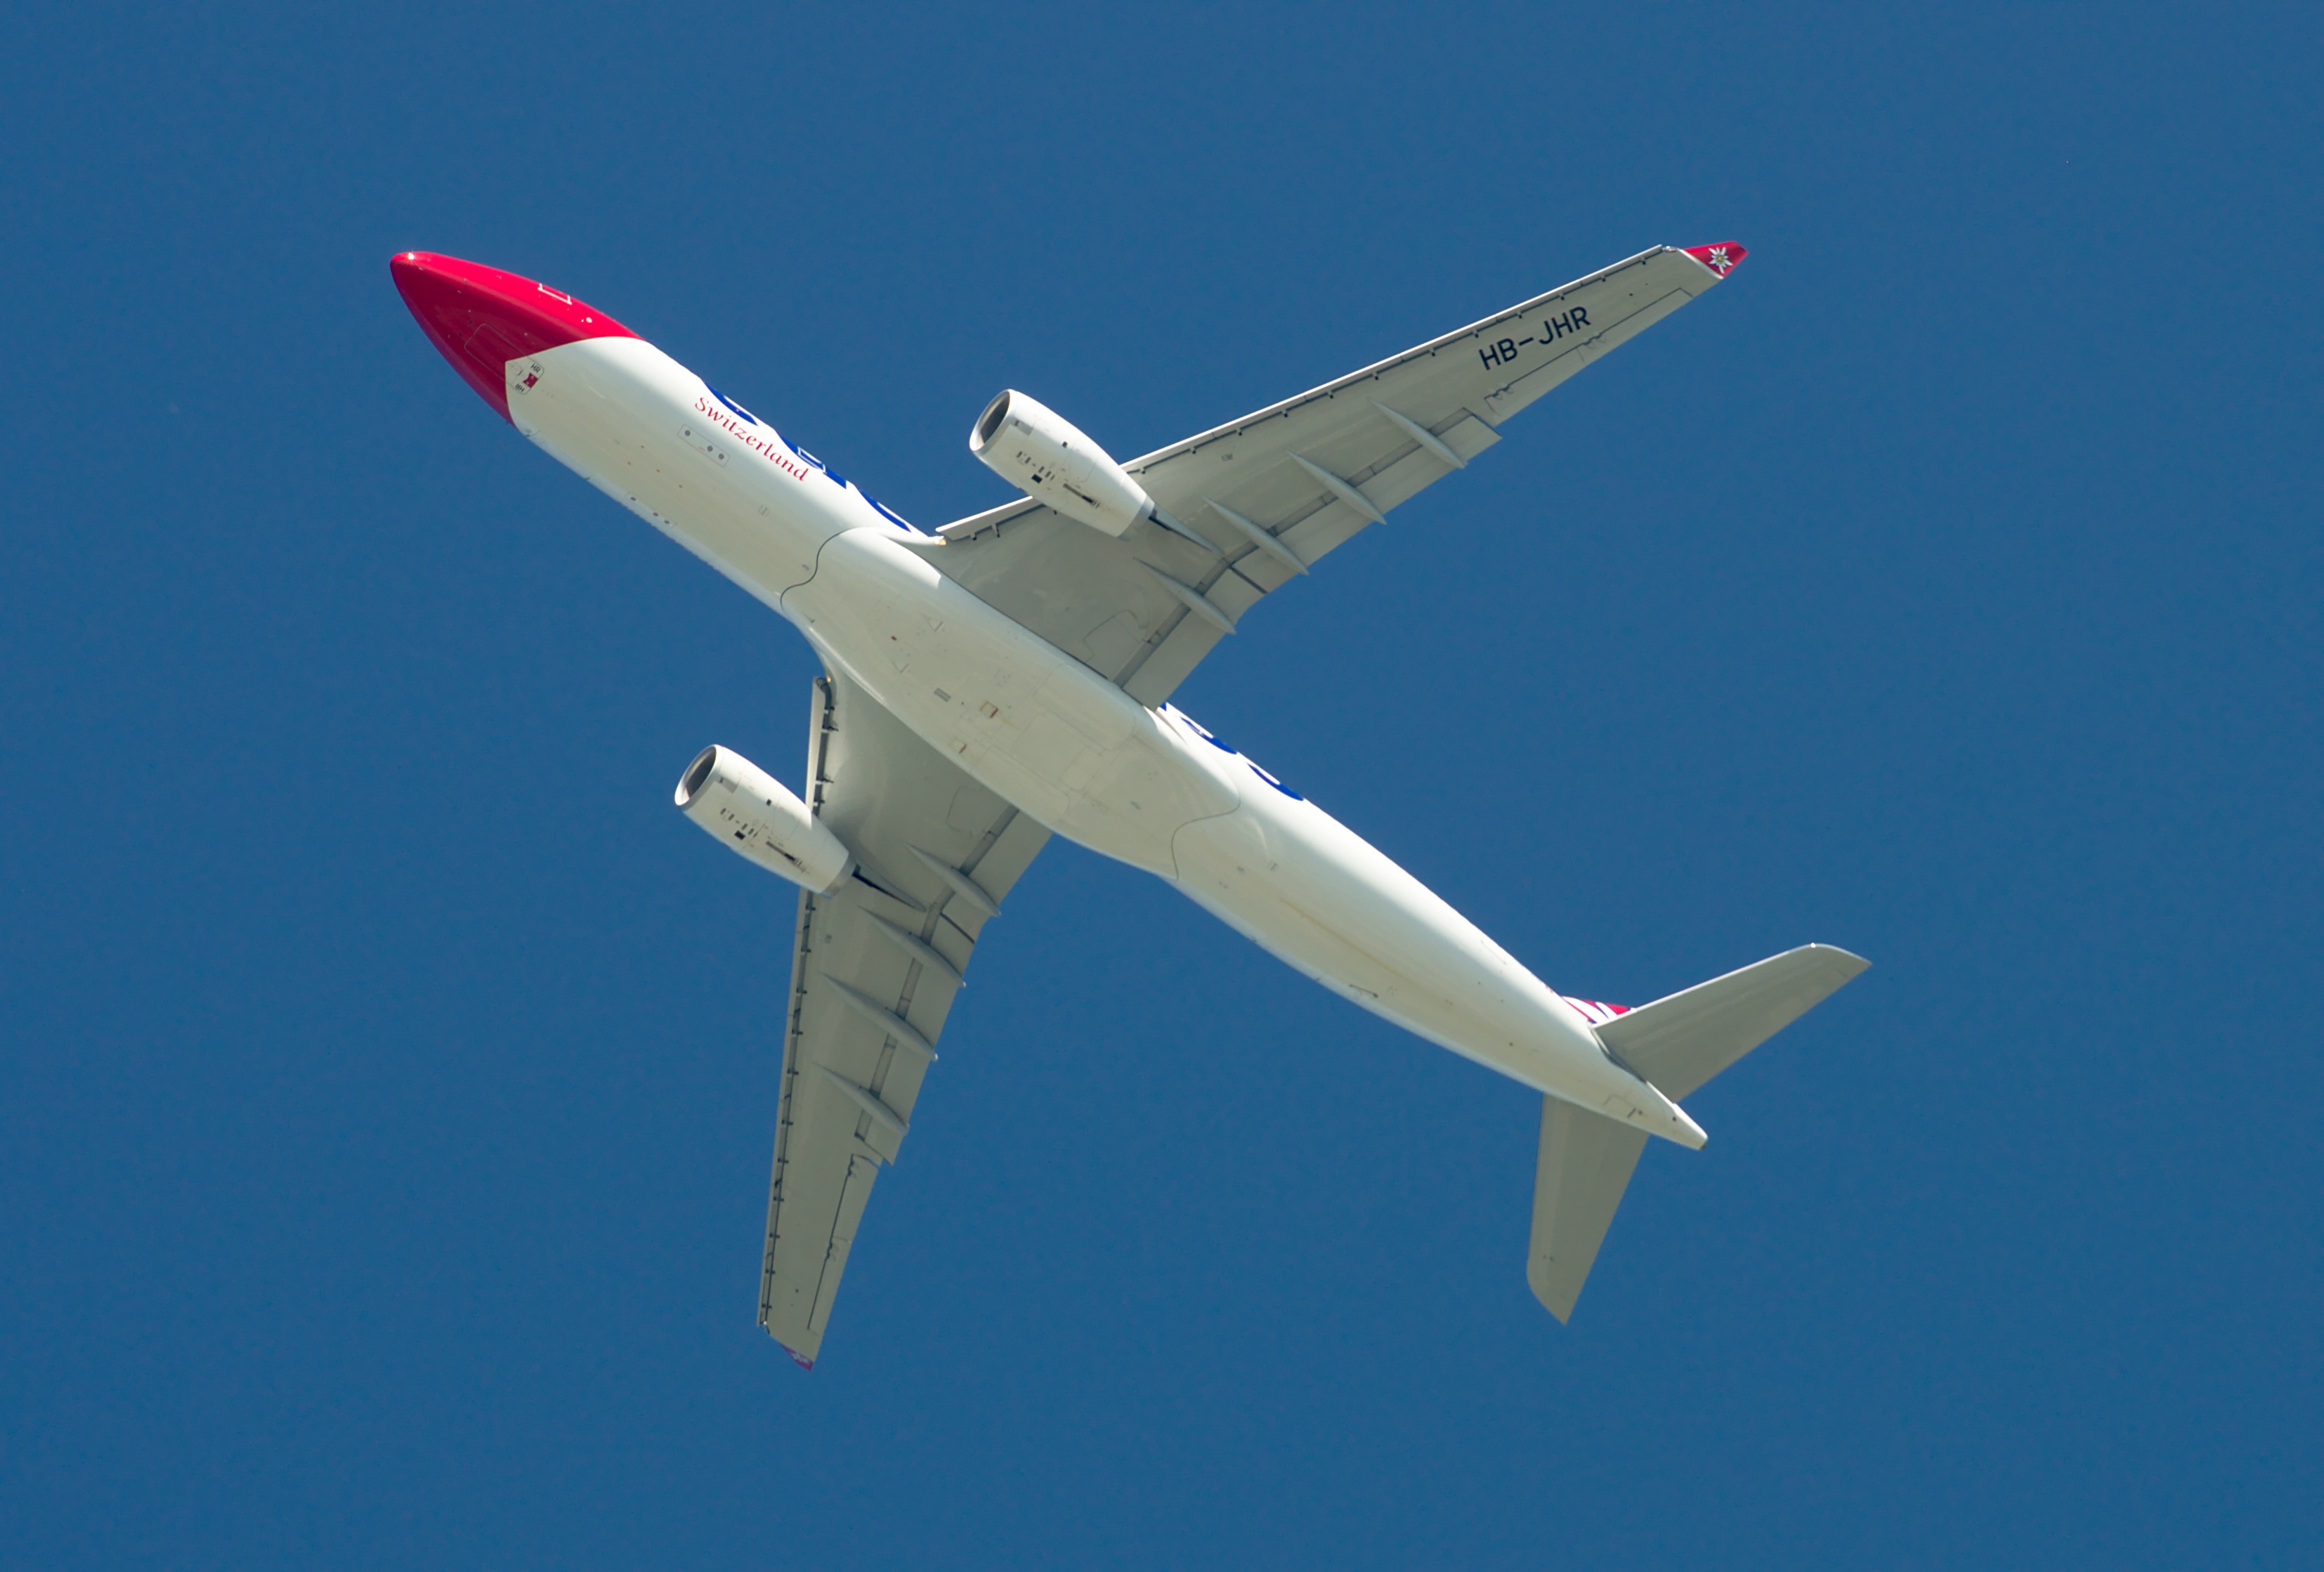
wing, airplane, aircraft, transport, vehicle, airline, aviation, flight, glider, airliner, airbus, propeller, boeing, a330, edelweiss, jet aircraft, airport zurich, airbus a330, overflight, boeing 777, model aircraft, boeing 767, monoplane, air travel, atmosphere of earth, wide body aircraft, aerospace engineering, aircraft engine, radio controlled aircraft